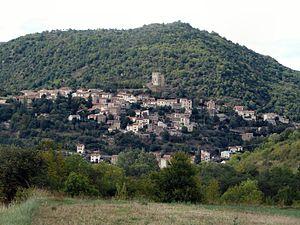
Vue du village de Montaigut-le-Blanc (Puy-de-Dôme, France)